Clement Flagler

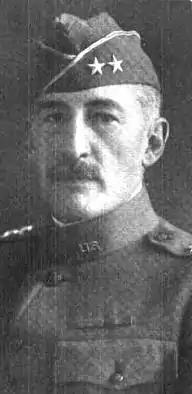
Flagler as a division commander in World War I

Clement Alexander Finley Flagler (August 17, 1867 – May 7, 1922) was a United States Army Major General who was noteworthy as regimental, brigade and division commander in World War I.